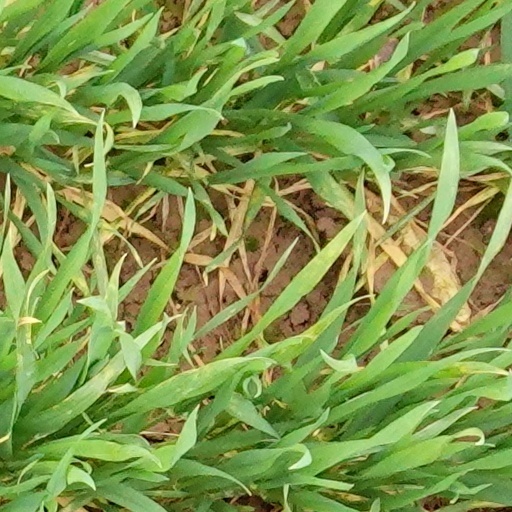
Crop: wheat